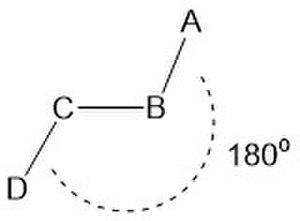
En stéréochimie, la conformation antipériplanaire est l'ensemble des conformations particulières, dans lesquelles, pour une molécule A–B–C–D, l'angle dièdre entre la liaison A–B et la liaison C–D est compris entre +150° et −150°. Le terme antipériplanaire est souvent utilisé dans le sens qui correspond à anticoplanaire, c'est-à-dire avec un angle angle de liaison A–B–C–D exactement égal à 180°. Dans la projection de Newman, la molécule est en conformation décalée, les groupes fonctionnels antipériplanaires étant dirigés vers le haut et le bas, à 180° l'un de l'autre. La figure 5 montre le 2-chloro-2,3-diméthylbutane en projection cavalière avec l'atome de chlore antipériplanaire avec un atome d'hydrogène.